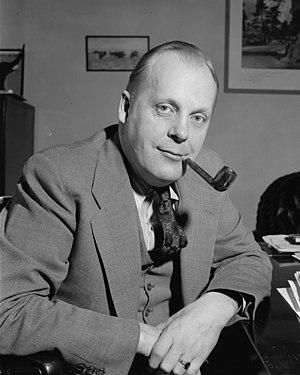
Karl Earl Mundt est un homme politique américain. Il est sénateur représentant le Dakota du Sud entre le 31 décembre 1948 et le 3 janvier 1973.